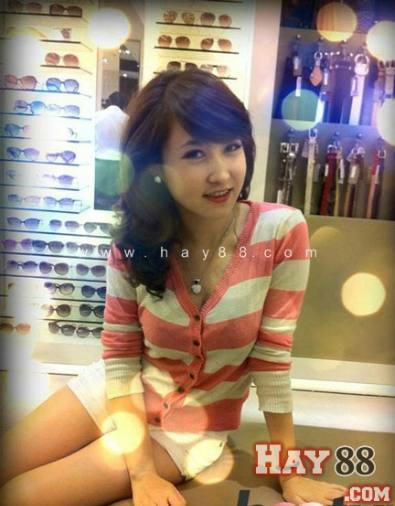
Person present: Yes